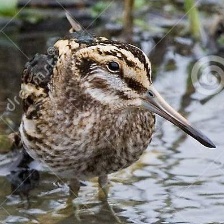
Species: JACK SNIPE
Scientific name: LYMNOCRYPTES MINIMUS